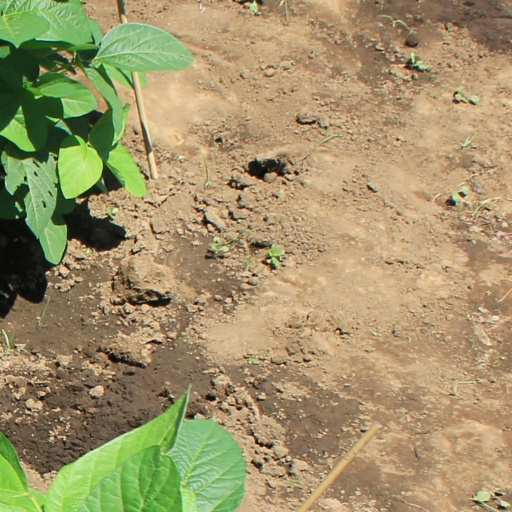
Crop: soybean